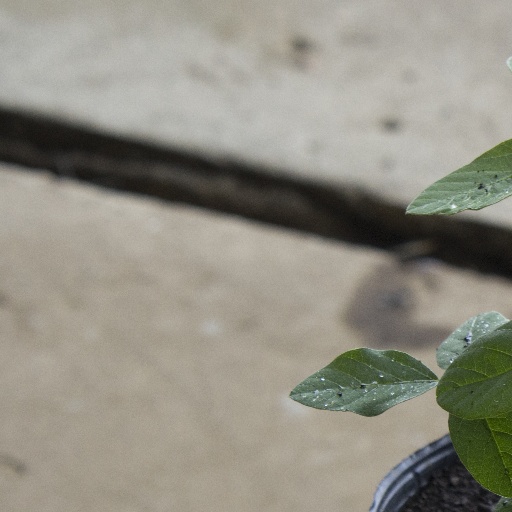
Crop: soybean